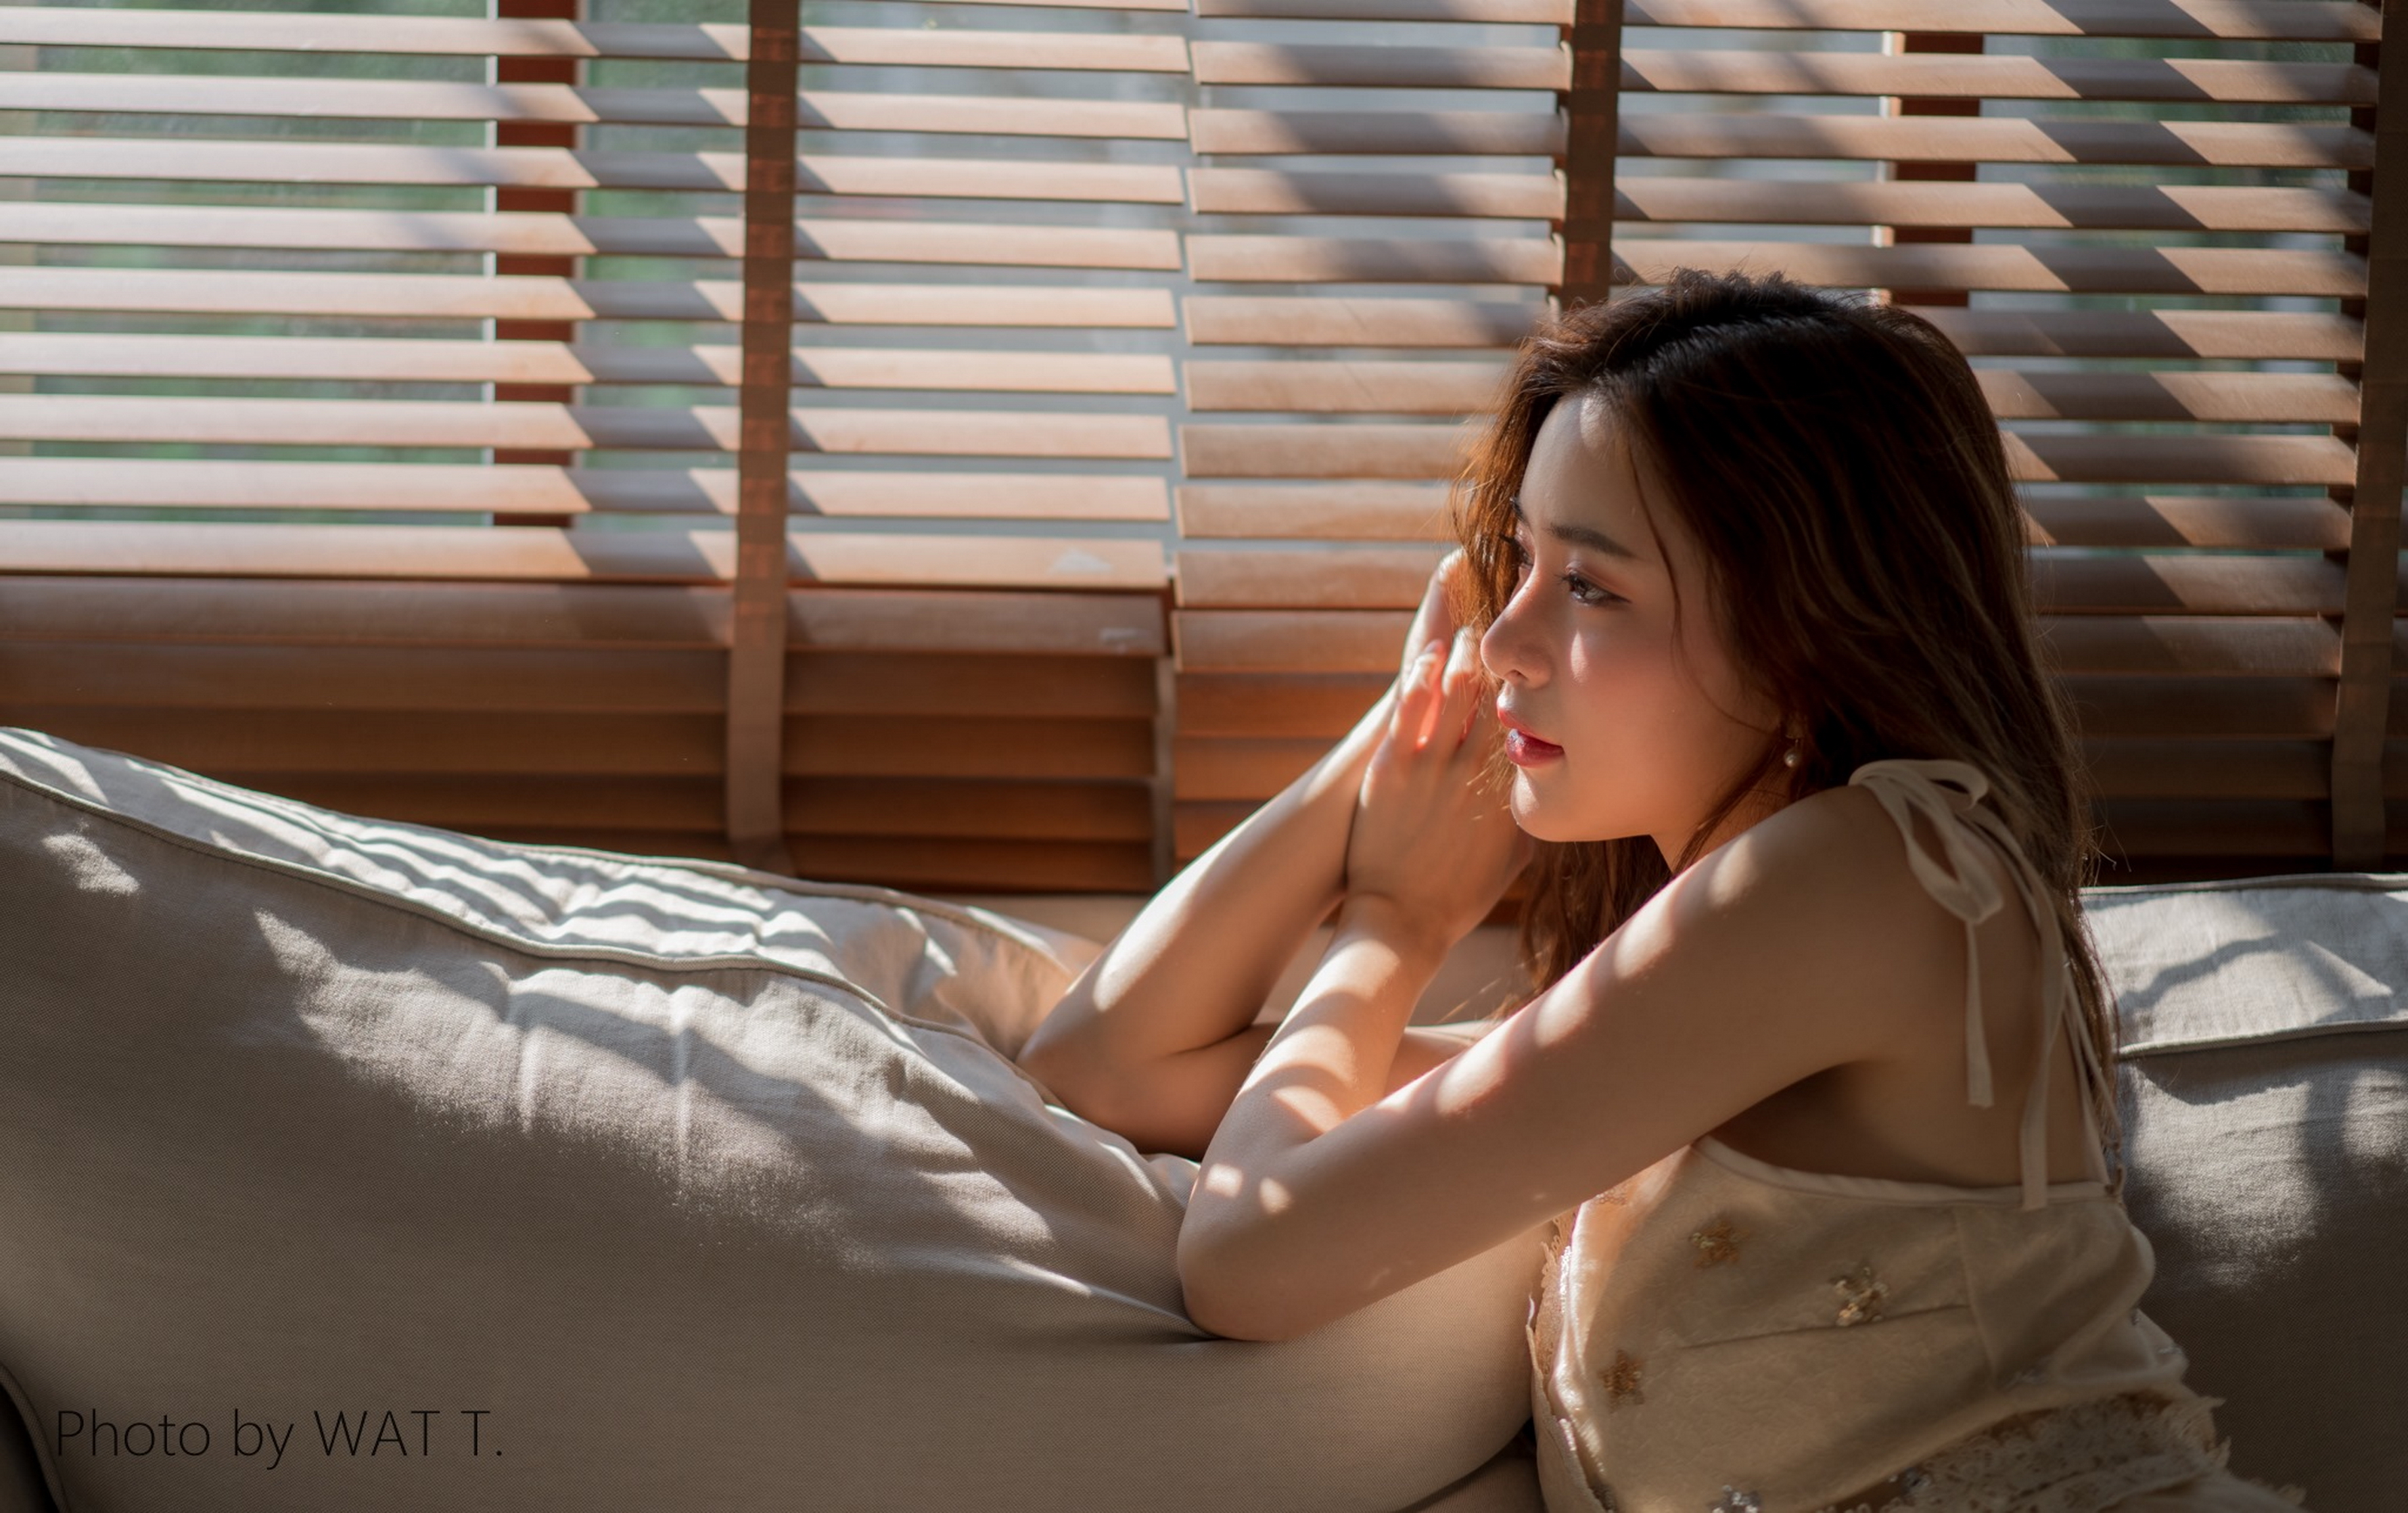
girl, woman, asian, cute, beauty, daydream, textile, photography, bed, long hair, bed sheet, mattress